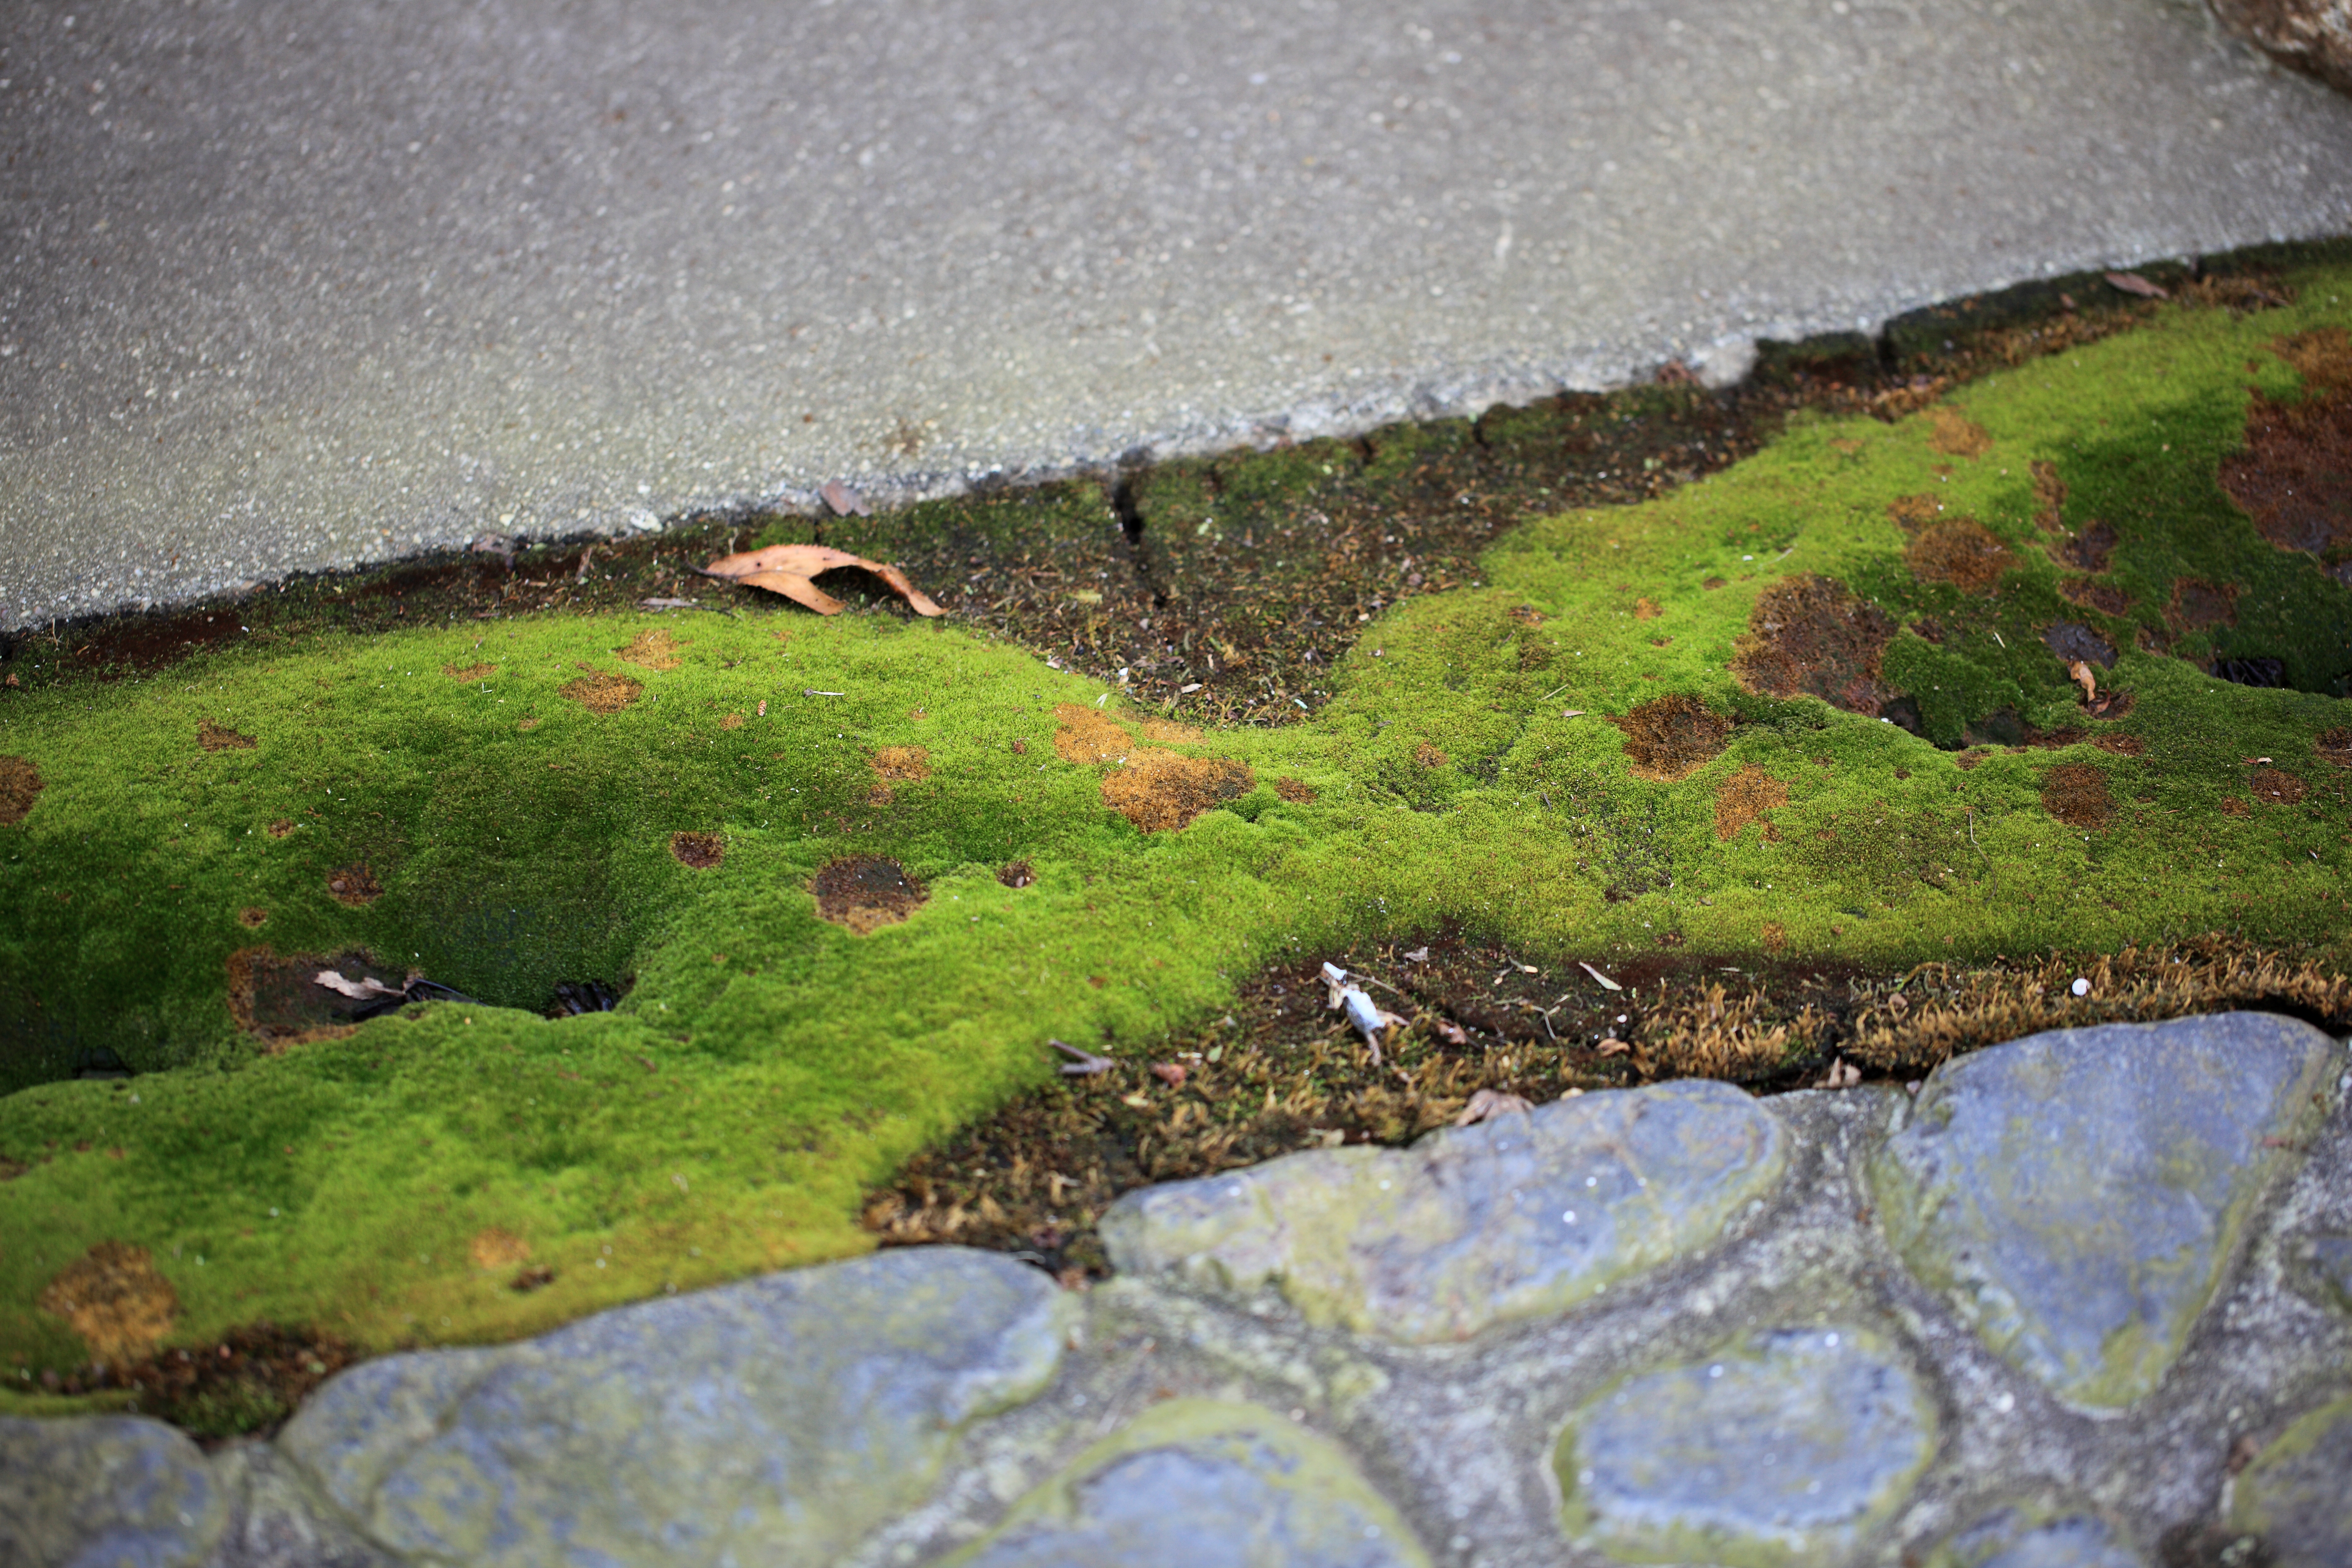
water, grass, rock, lawn, leaf, wall, moss, pond, stream, green, high, park, soil, terrain, geology, 5d, hires, markii, hi, res, resolution, chiba, kashiwa, akebonoyama, aerial photography, road surface